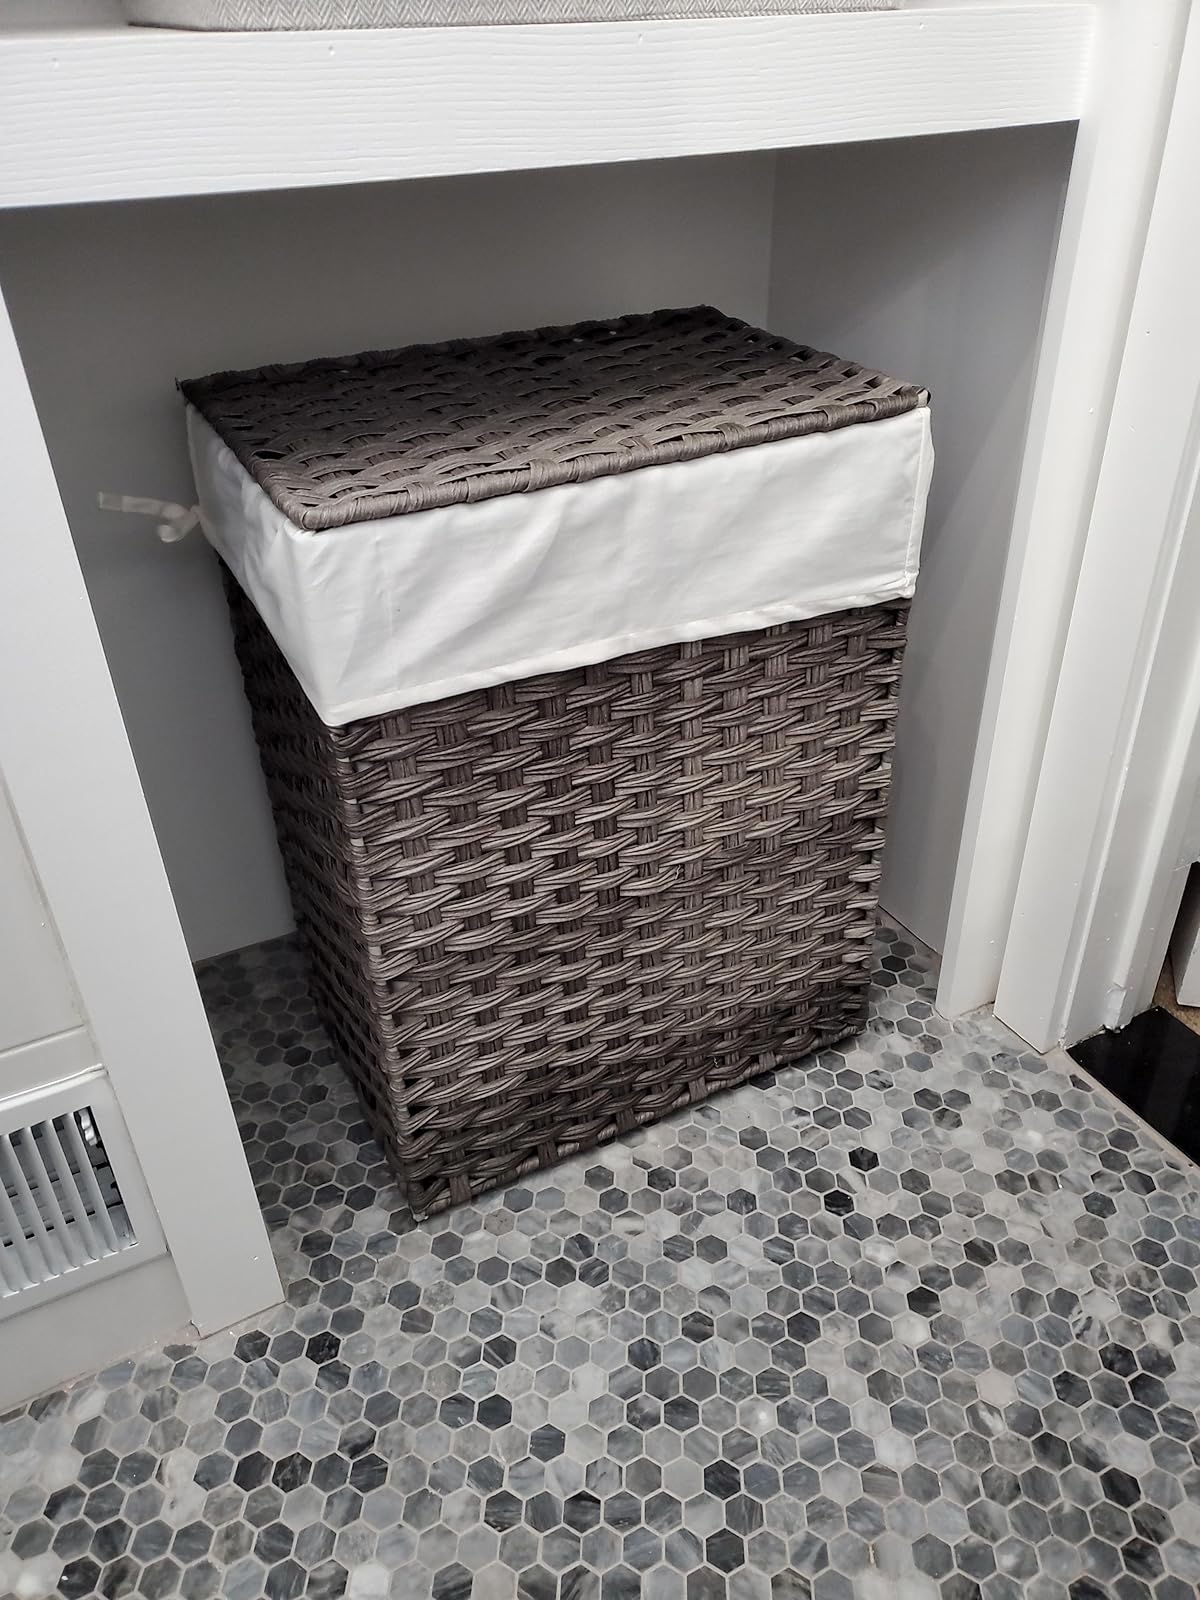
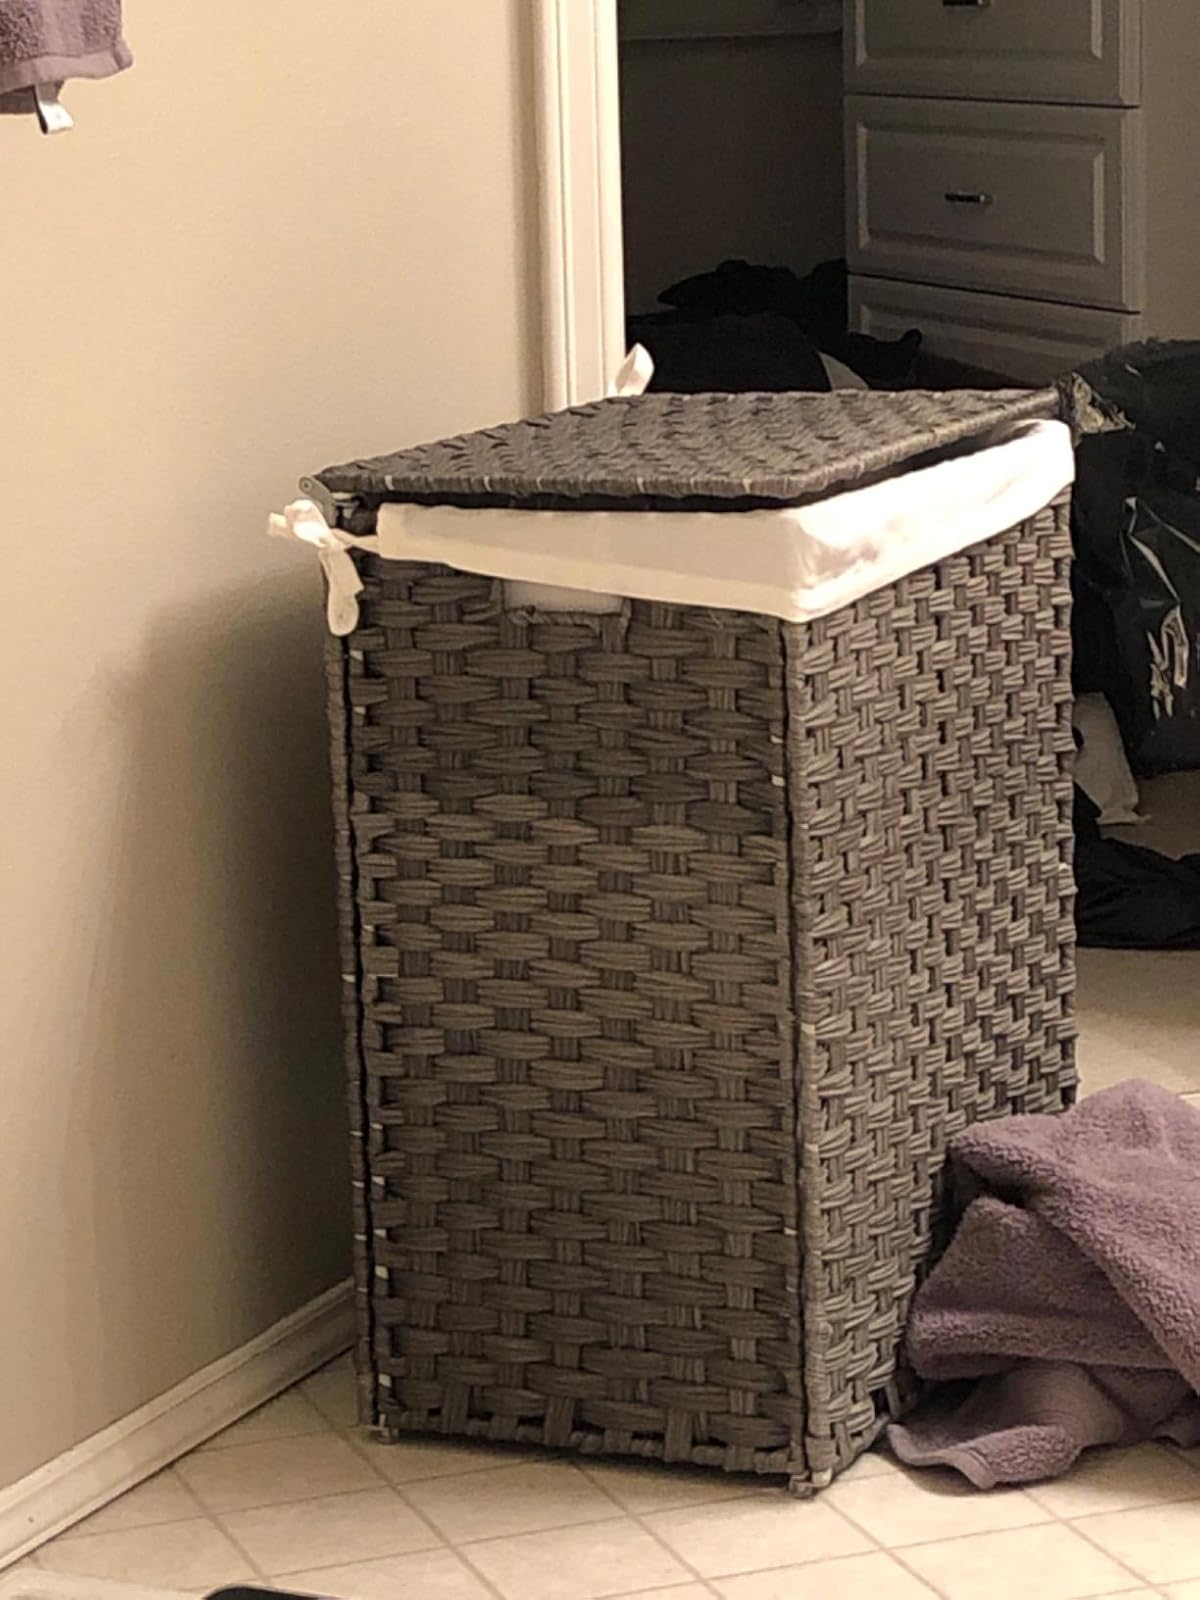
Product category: items_hamper
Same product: yes